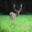
Label: deer